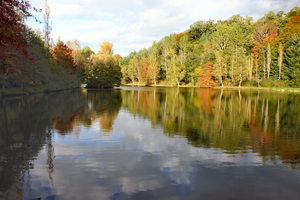
L'étang de Carcenac-Peyralès, en pleine nature, lieu de pêche et de promenade
Baraqueville, en occitan La Barraca, est une commune française située dans le département de l'Aveyron, en région Occitanie.
Carcenac-Peyralès est une ancienne commune de l'Aveyron ayant existé de 1801 à 1973.